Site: brandenburg
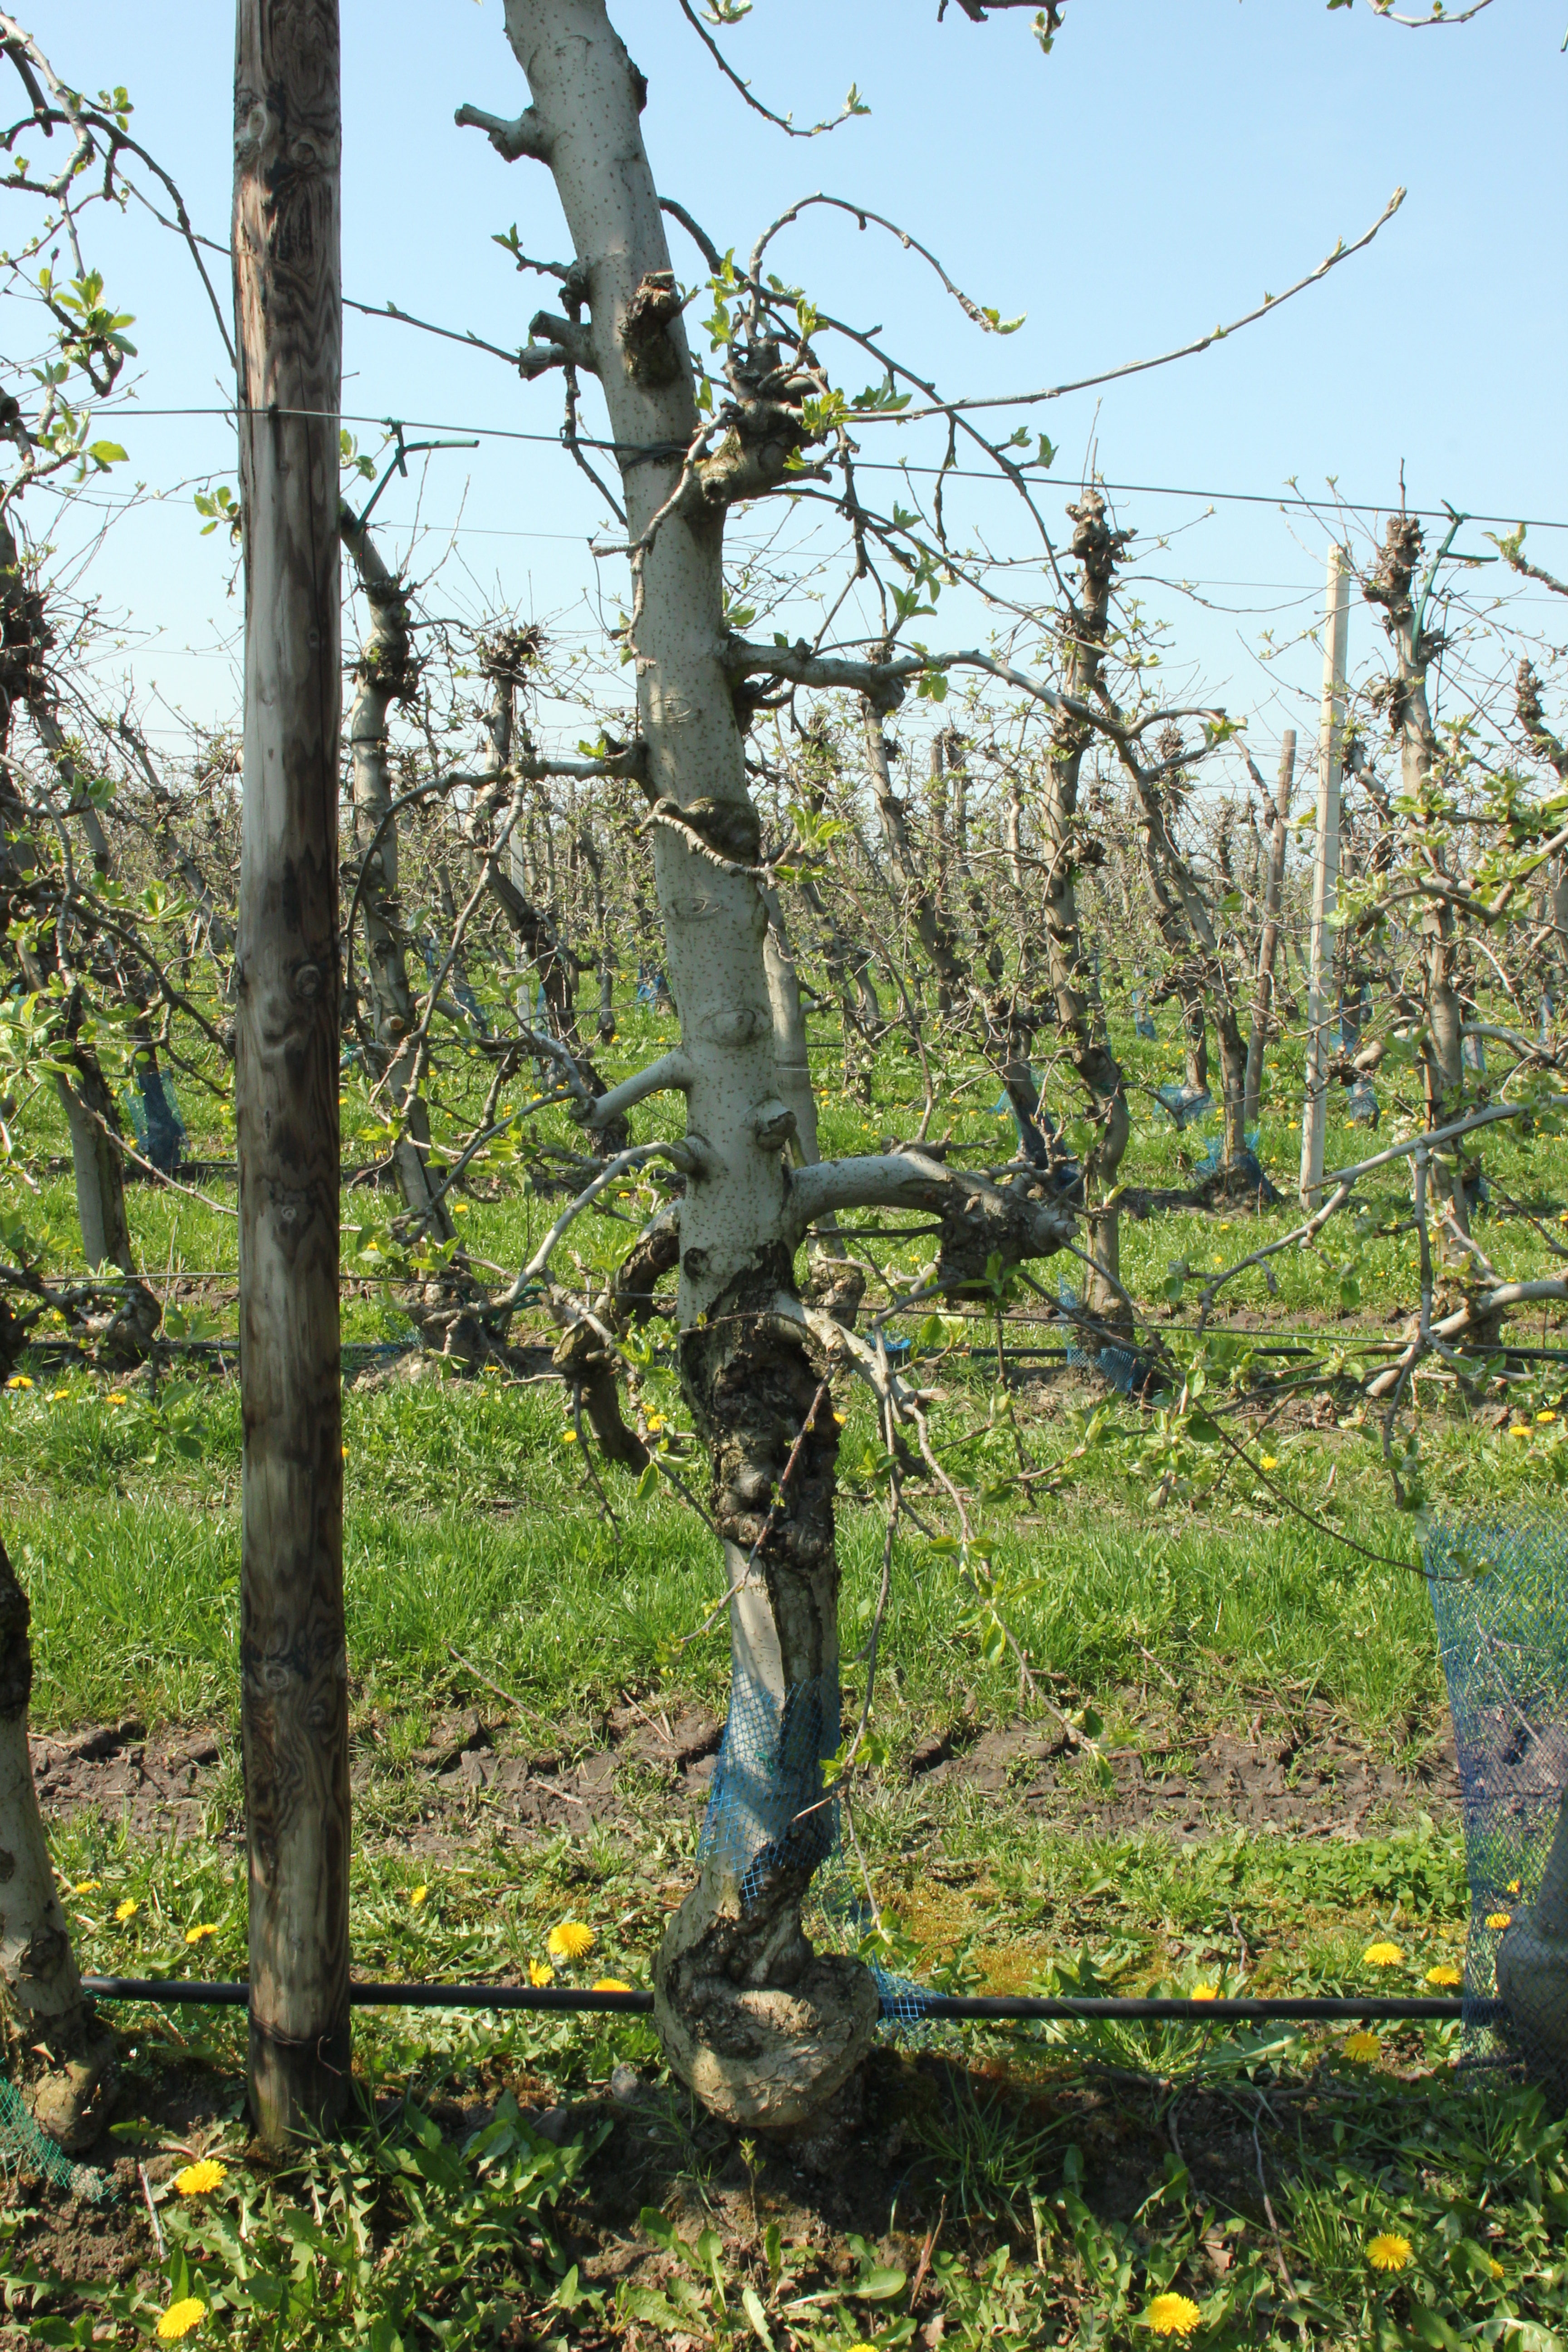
Growth stage (BBCH 56): Inflorescence emergence